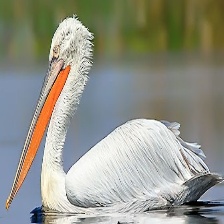
Species: DALMATIAN PELICAN
Scientific name: PELECANUS CRISPUS